Mr. Sampath (1972 film)

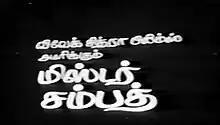
Title card

Mr. Sampath is a 1972 Indian Tamil-language satirical film written and directed by Cho, who also portrays the title character. It is based on the R. K. Narayan novel "Mr. Sampath – The Printer of Malgudi" (1949). The film features an ensemble cast led by Muthuraman, and has music composed by M. S. Viswanathan. It was released on 13 April 1972.